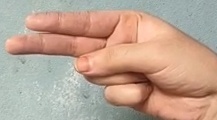
ASL sign: H